Peace and Sport

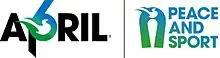

On 23 August 2013, the UN General Assembly declared April 6 as the "International Day of Sport for Development and Peace" (IDSDP).